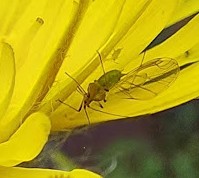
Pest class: pea_aphid